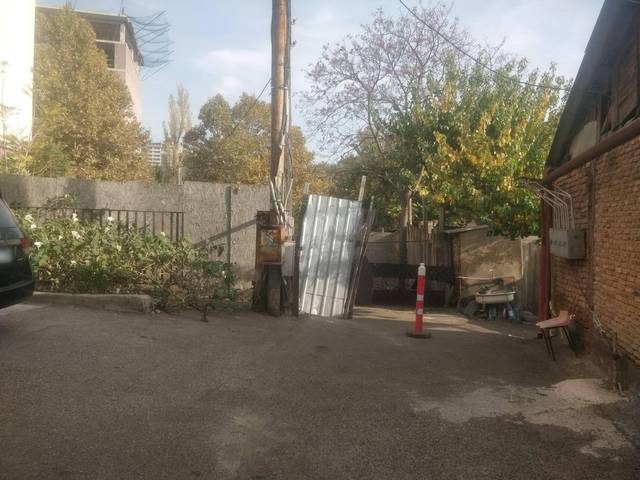
Region: Georgia
Coordinates: 41.686, 44.826